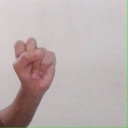
अक्षर: स